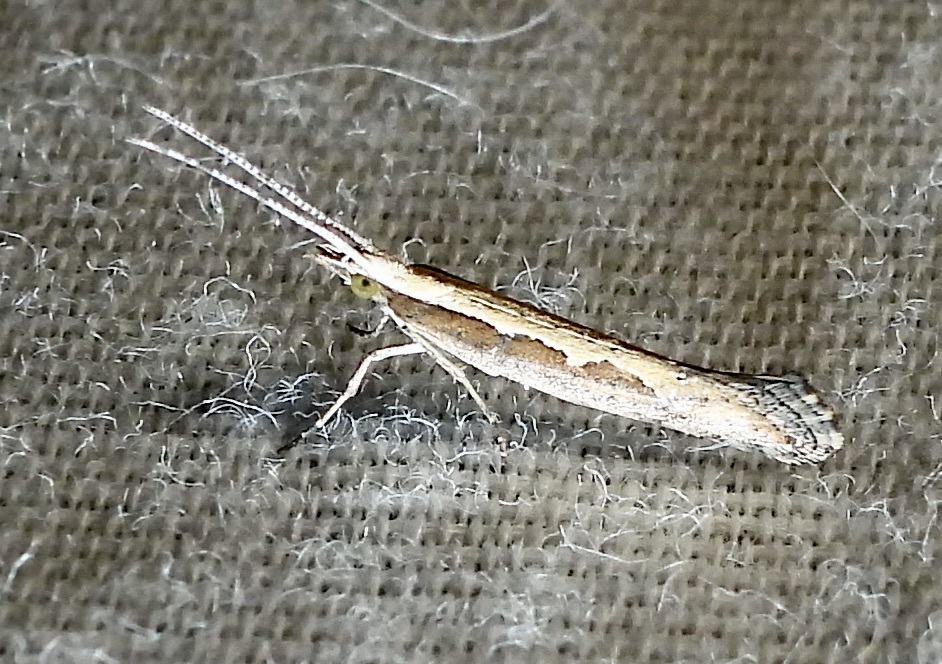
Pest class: diamondback_moth